Soldiers of the Storm

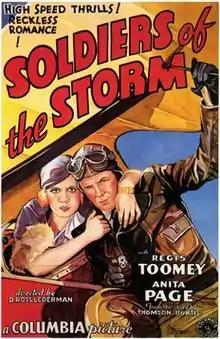
Film poster

Soldiers of the Storm is a 1933 American pre-Code crime film directed by D. Ross Lederman and starring Regis Toomey, Anita Page and Robert Ellis.